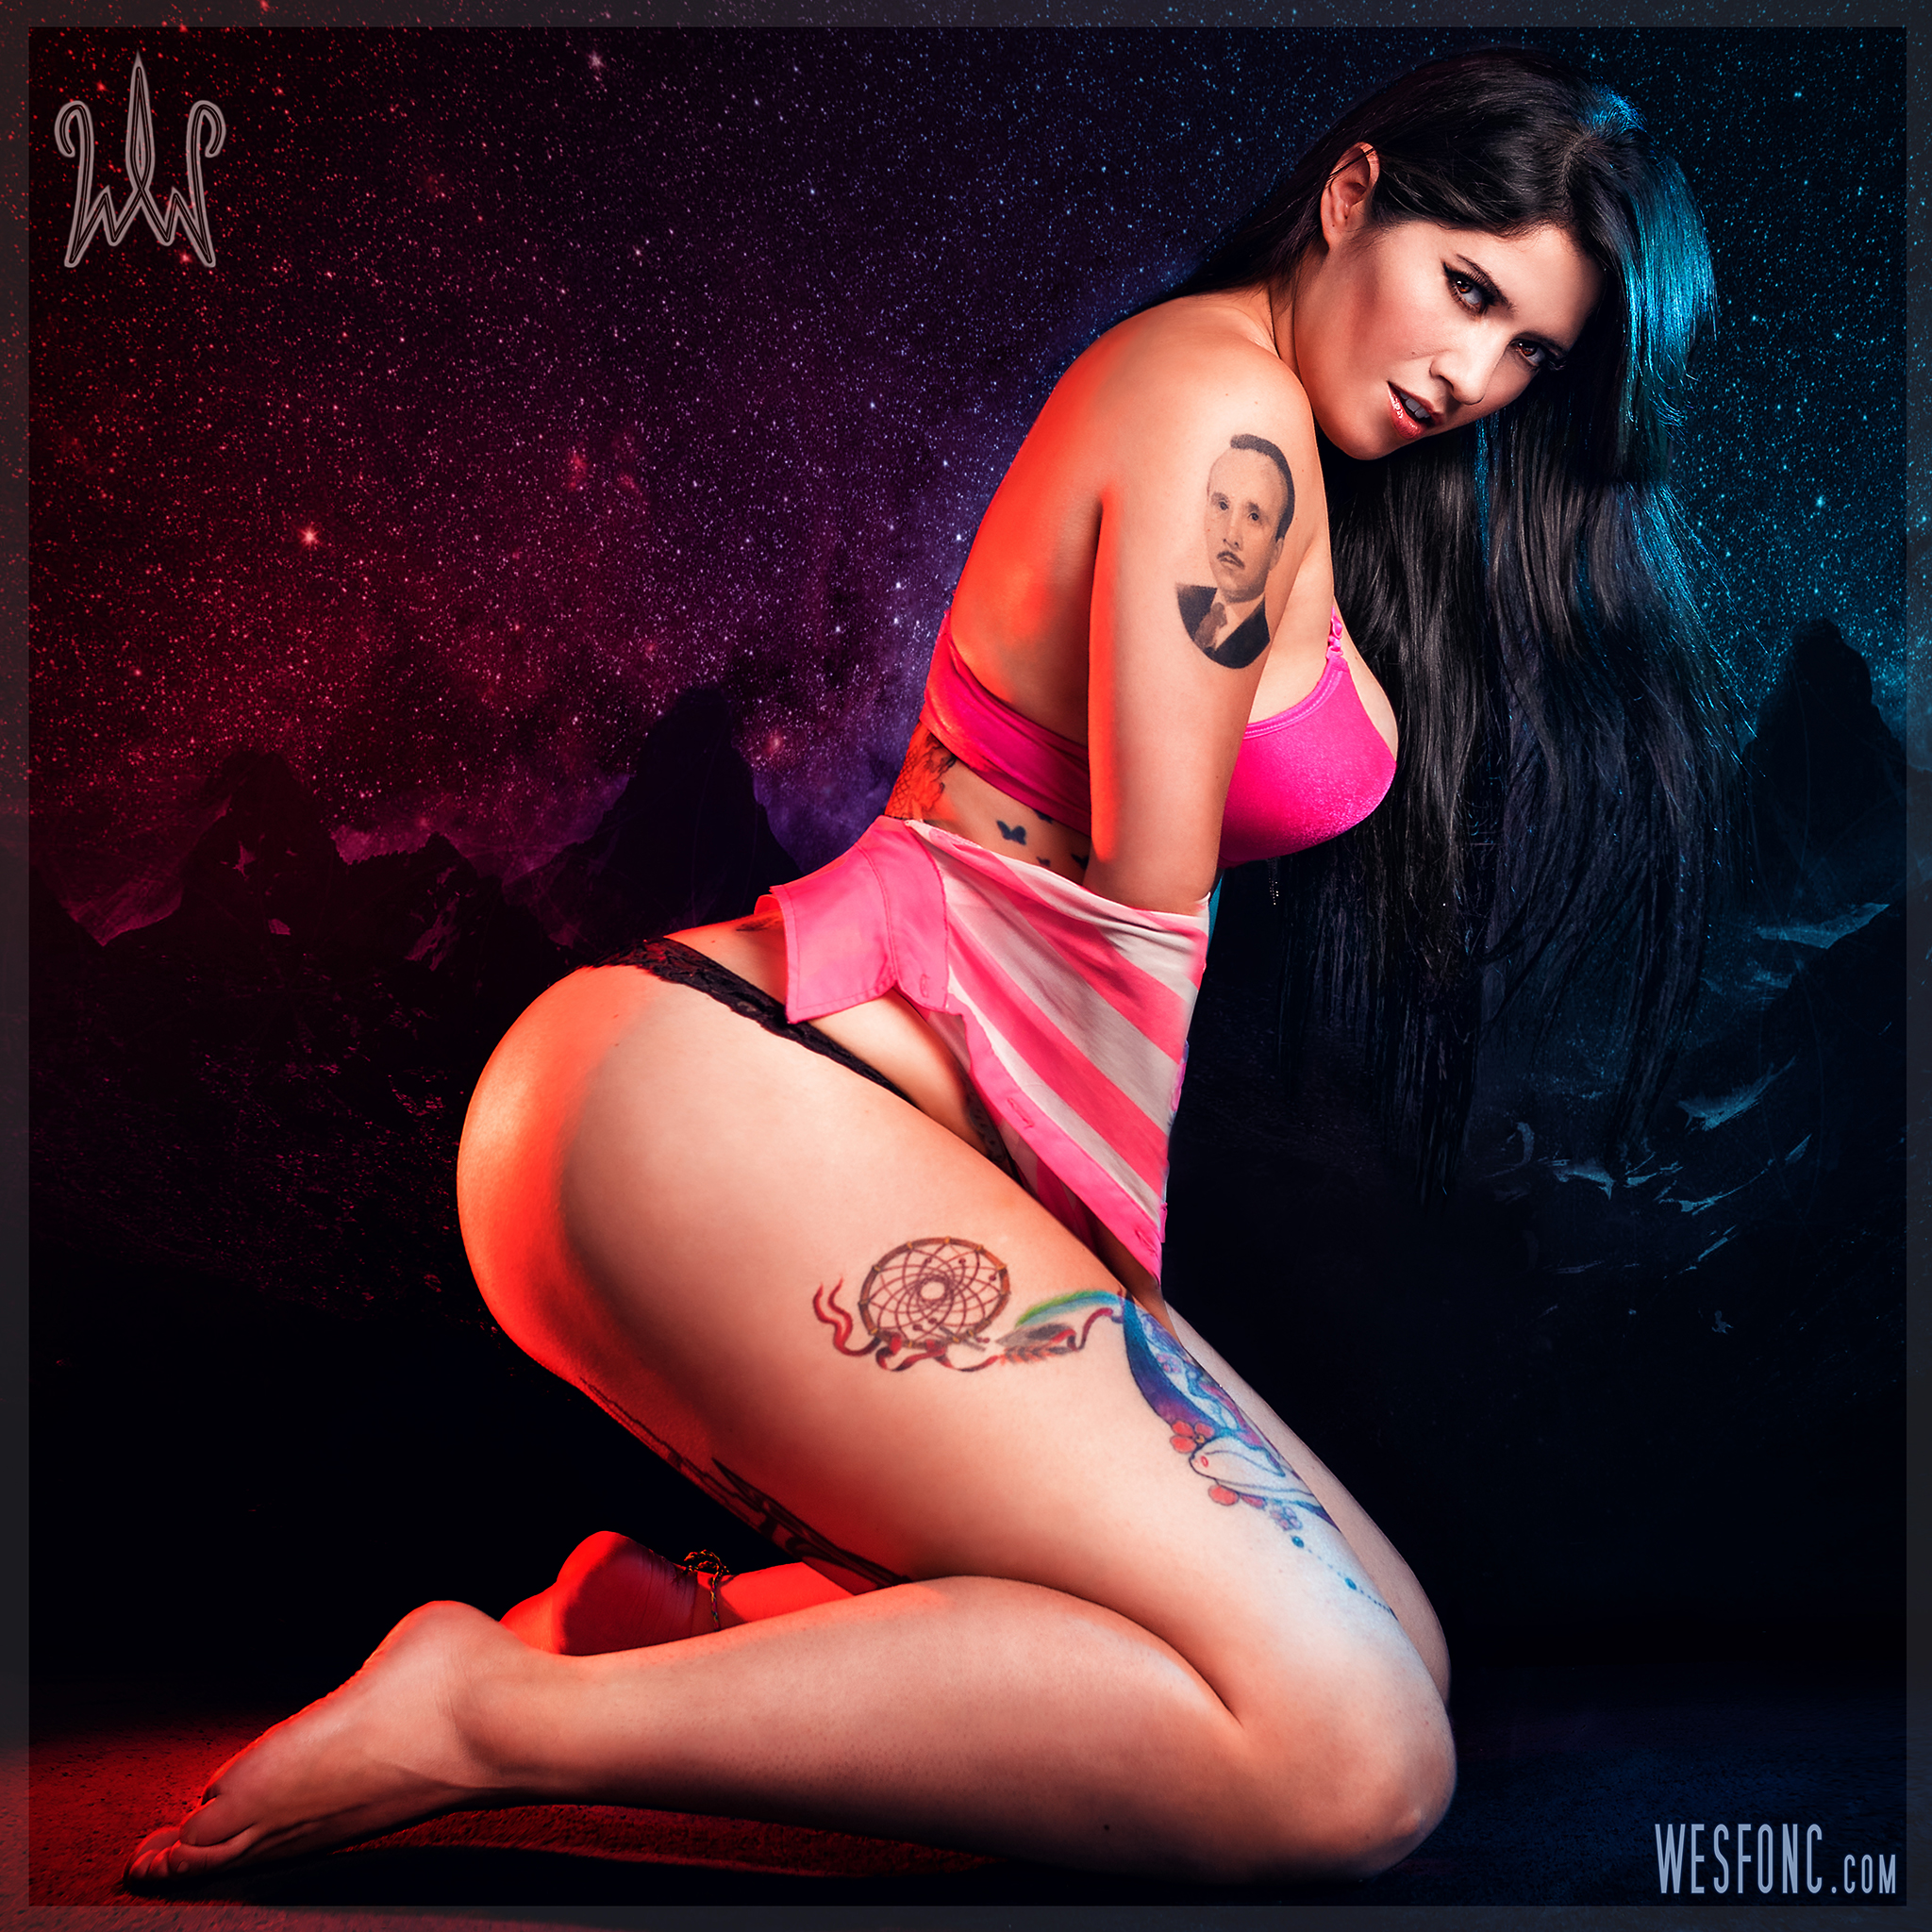
legs, feet, pantyhose, stockings, tights, tattoos, model, lingerie, black hair, girl, muscle, computer wallpaper, fetish model, hand, long hair, brown hair, thigh, undergarment, tattoo, flesh